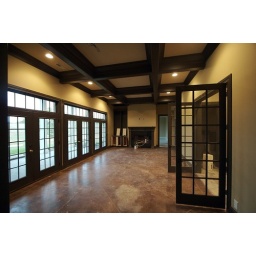
This is the first floor den in the 12000 sq ft house my father-in-law is building.